Klępsk

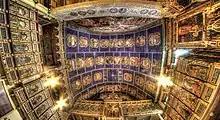
Interior of the Church of the Visitation

In the 10th century, the area became part of the emerging Polish state under its first historic ruler Mieszko I. Since 1138, it formed part of the Duchy of Silesia, a provincial duchy of Poland, and later it also belonged to the Duchy of Głogów. In 1482, it fell to the Margraviate of Brandenburg, as a fief of Bohemia (Czechia). From 1701 it was a part of the Kingdom of Prussia, and from 1871 it was also part of Germany, within which it was administratively located in the province of Brandenburg. Following Germany's defeat in World War II in 1945, the area became again part of Poland.